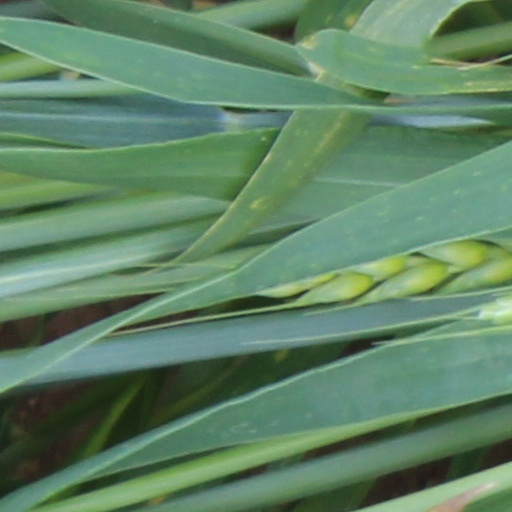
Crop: wheat